Hølen Viaduct

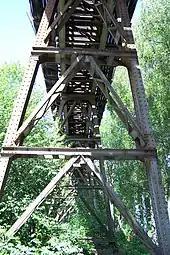
The viaduct seen from below

The Østfold Line was the first railway in Norway to use iron as the main construction material for its bridges. This allowed the line to be built with several larger viaducts, the most prominent being the Ljan Viaduct. The design was placed under the construction- and bridgeoffice, which was led by Axel Jacob Petersson. During the design process, he devised the pendulum pillar principle. This method allowed for smaller pillars which could be prefabricated and then mounted easily at the site, reducing costs significantly. The lower costs allowed for several viaducts to be built, which again allowed for less gradients, as embankments would be prohibitively expensive.